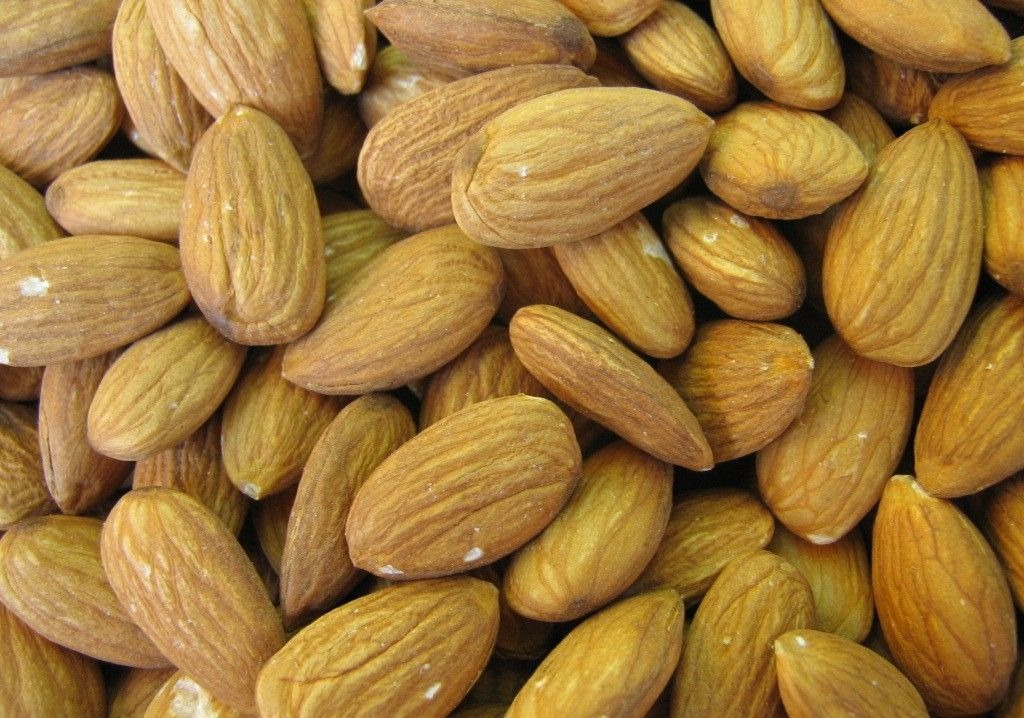
plant, fruit, seed, food, produce, nut, almond, flowering plant, rose family, prunus dulcis, land plant, rose order, nuts seeds, prunus amygdalus, amygdalus communis, amygdalus dulcis